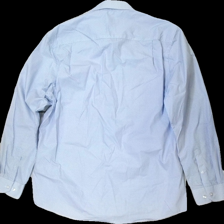
View: back
Type: Shirt
Category: Men
Brand: Dressman
Colors: Blue, White
Material: 62% cotton 38% polyester
Pattern: Floral print
Cut: Regular
Size: XL
Season: All
Damage location: bottom left
Damage 2 location: bottom right
Price range: 50-100
Recommended usage: Reuse
Description: blommig skjorta